Republican Movement of Karelia

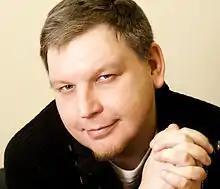
Vadim Vladimirovich Shtepa, the founder of the RMK

The RMK started off as an internet forum about separatism and regionalism in the late 2000s but later registered as a public organization on 10 January 2014.